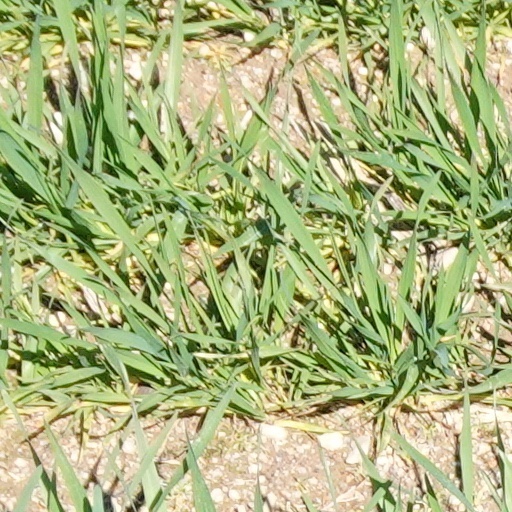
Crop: wheat